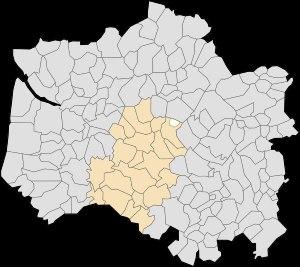
Boubers-lès-Hesmond est une commune française située dans le département du Pas-de-Calais en région Hauts-de-France.